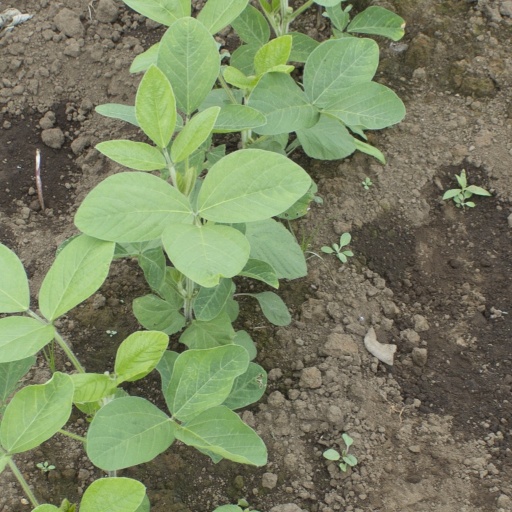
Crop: soybean